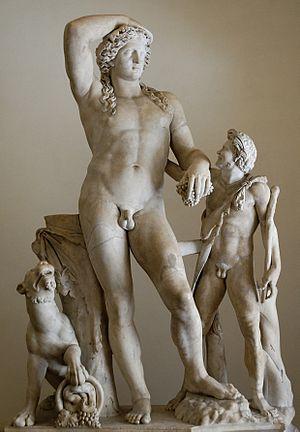
Dionysos ivre s'appuyant sur un satyre. Marbre, copie romaine du IIe siècle ap. J.-C. d'après un original hellénistique. Marbre, éléments originaux
La statue en marbre de Dionysos, dite Dionysos Ludovisi est une œuvre romaine du IIᵉ siècle, conservée au Palazzo Altemps, de Rome. Elle a été trouvée au XVIᵉ siècle sur la Colline du Quirinal, lors du creusement des fondations pour le Palazzo Mattei aux Quattro Fontane.
Le palais Altemps est un palais situé au Champ de Mars, à Rome, dans le quartier de Ponte, sur la piazza di San Apollinare 44, au nord de la piazza Navona.